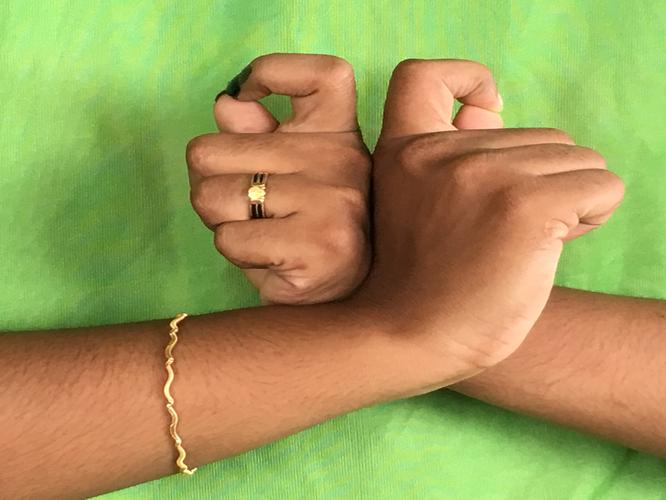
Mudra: Berunda
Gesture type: double_hand